Massey Hall

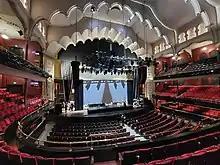
View of renovated Massey Hall interior

The renovation of the interior of Massey Hall incorporated upgrading the technology by implementing mechanized removable seating to provide space for a standing general-admission area during performances and enhancing the audio and lighting systems. This refurbishment allowed for more flexibility for a variety of performances. The audio enhancements included diminishing the echo effect of sound that occurs during performances by introducing sound-absorbing plaster into the space.